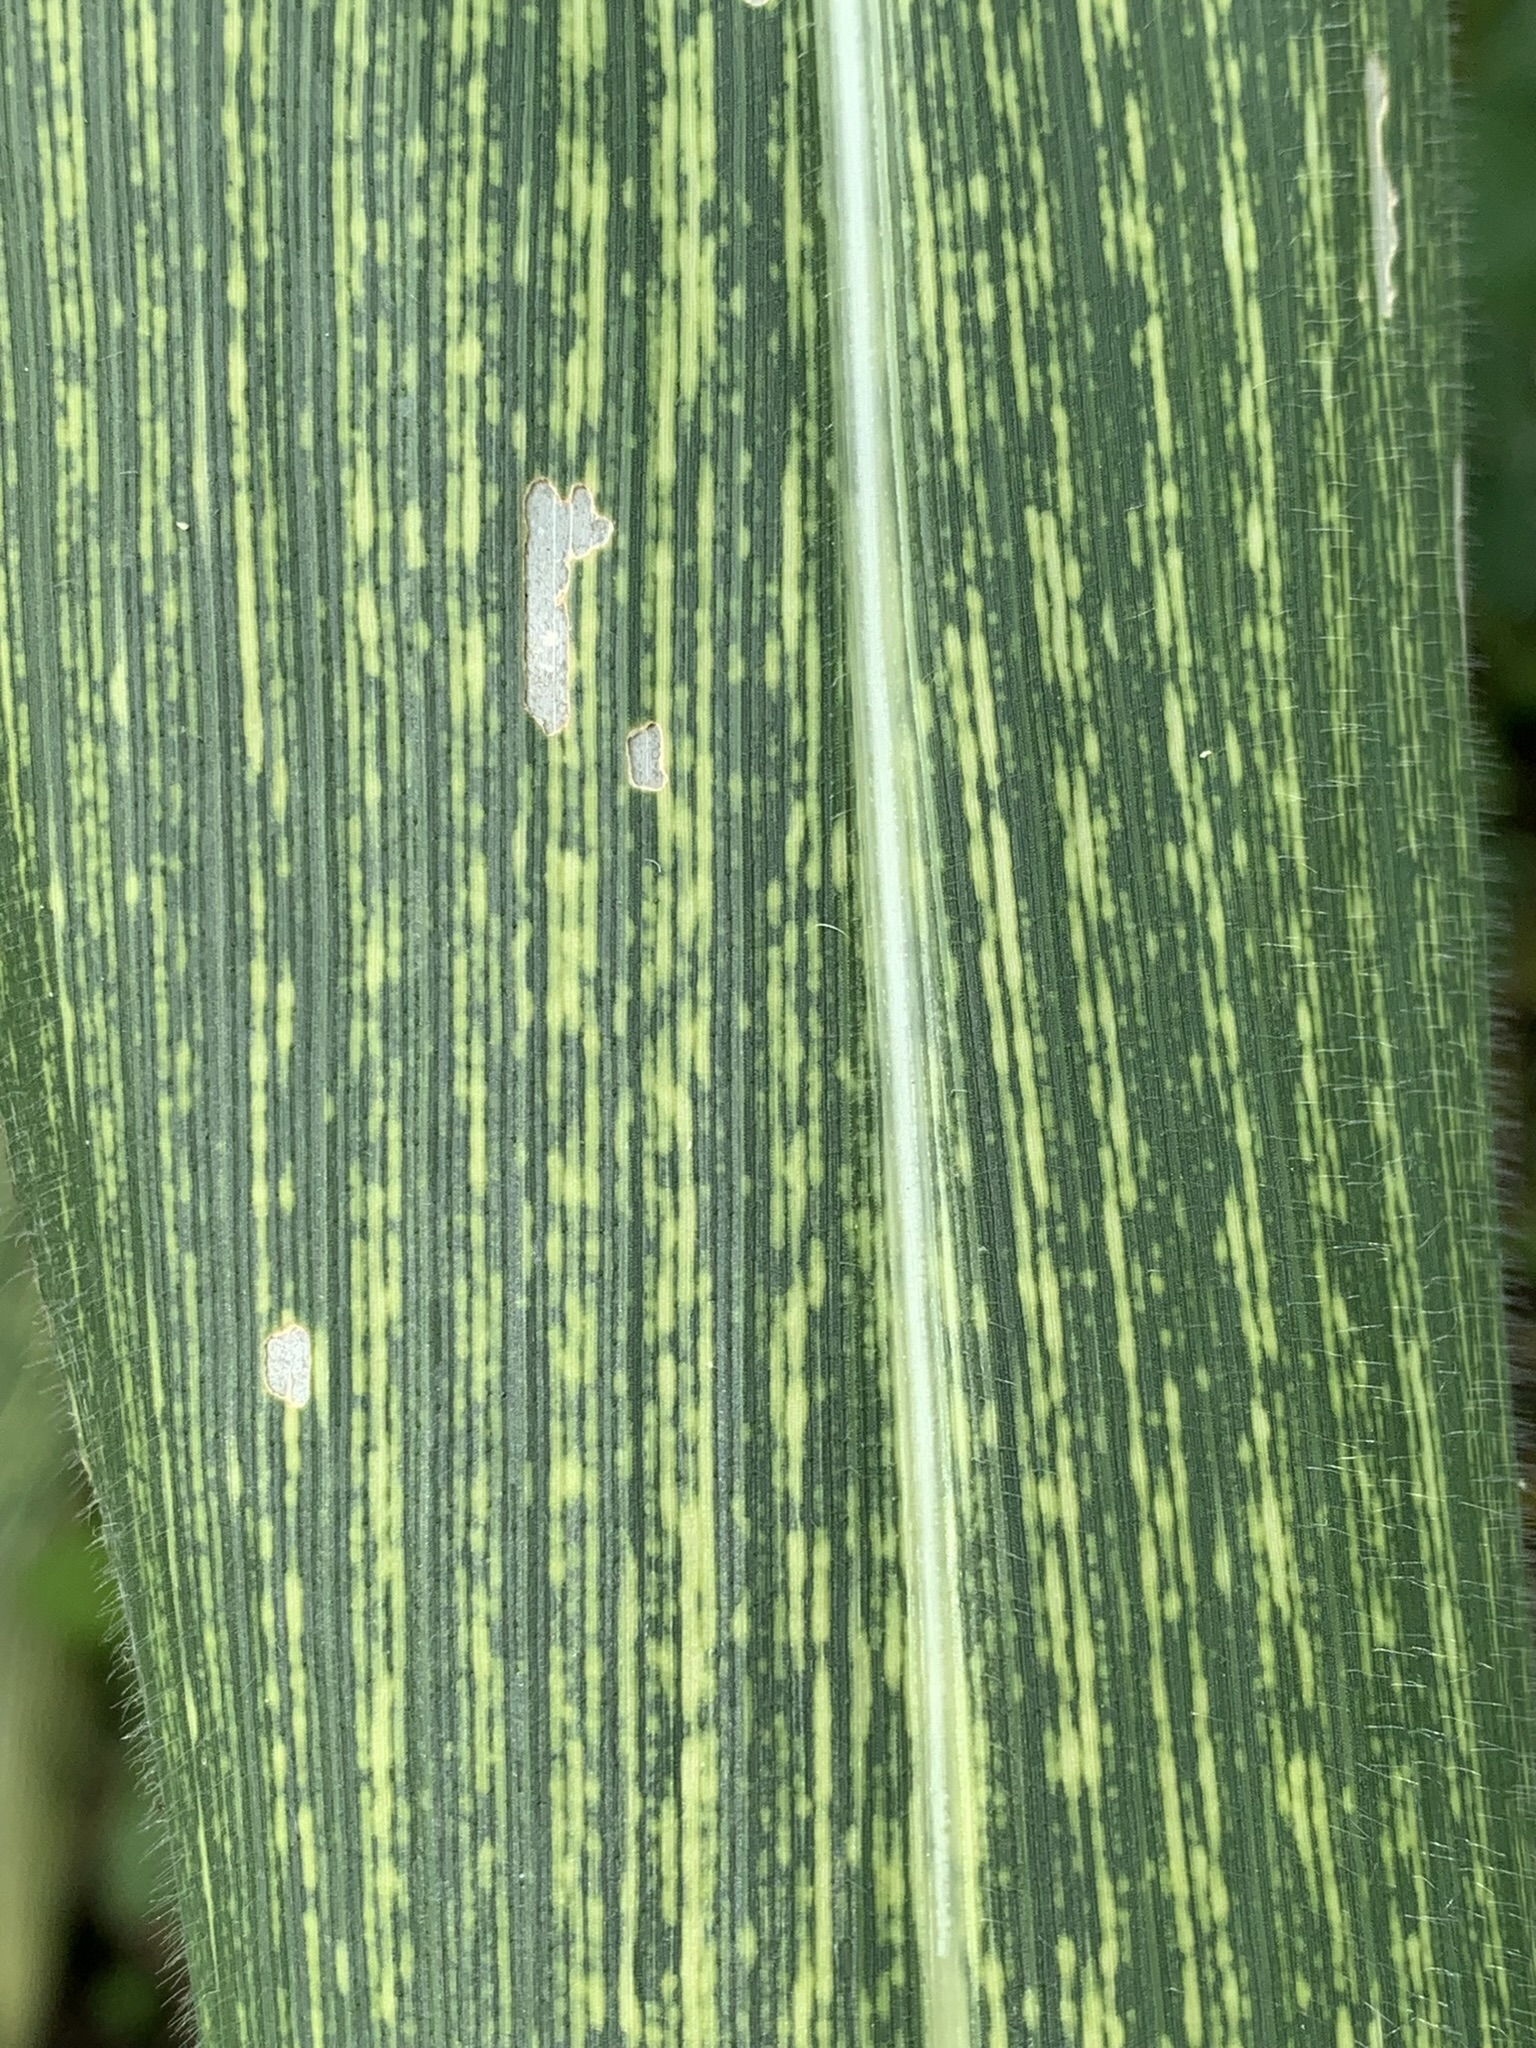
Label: MSV